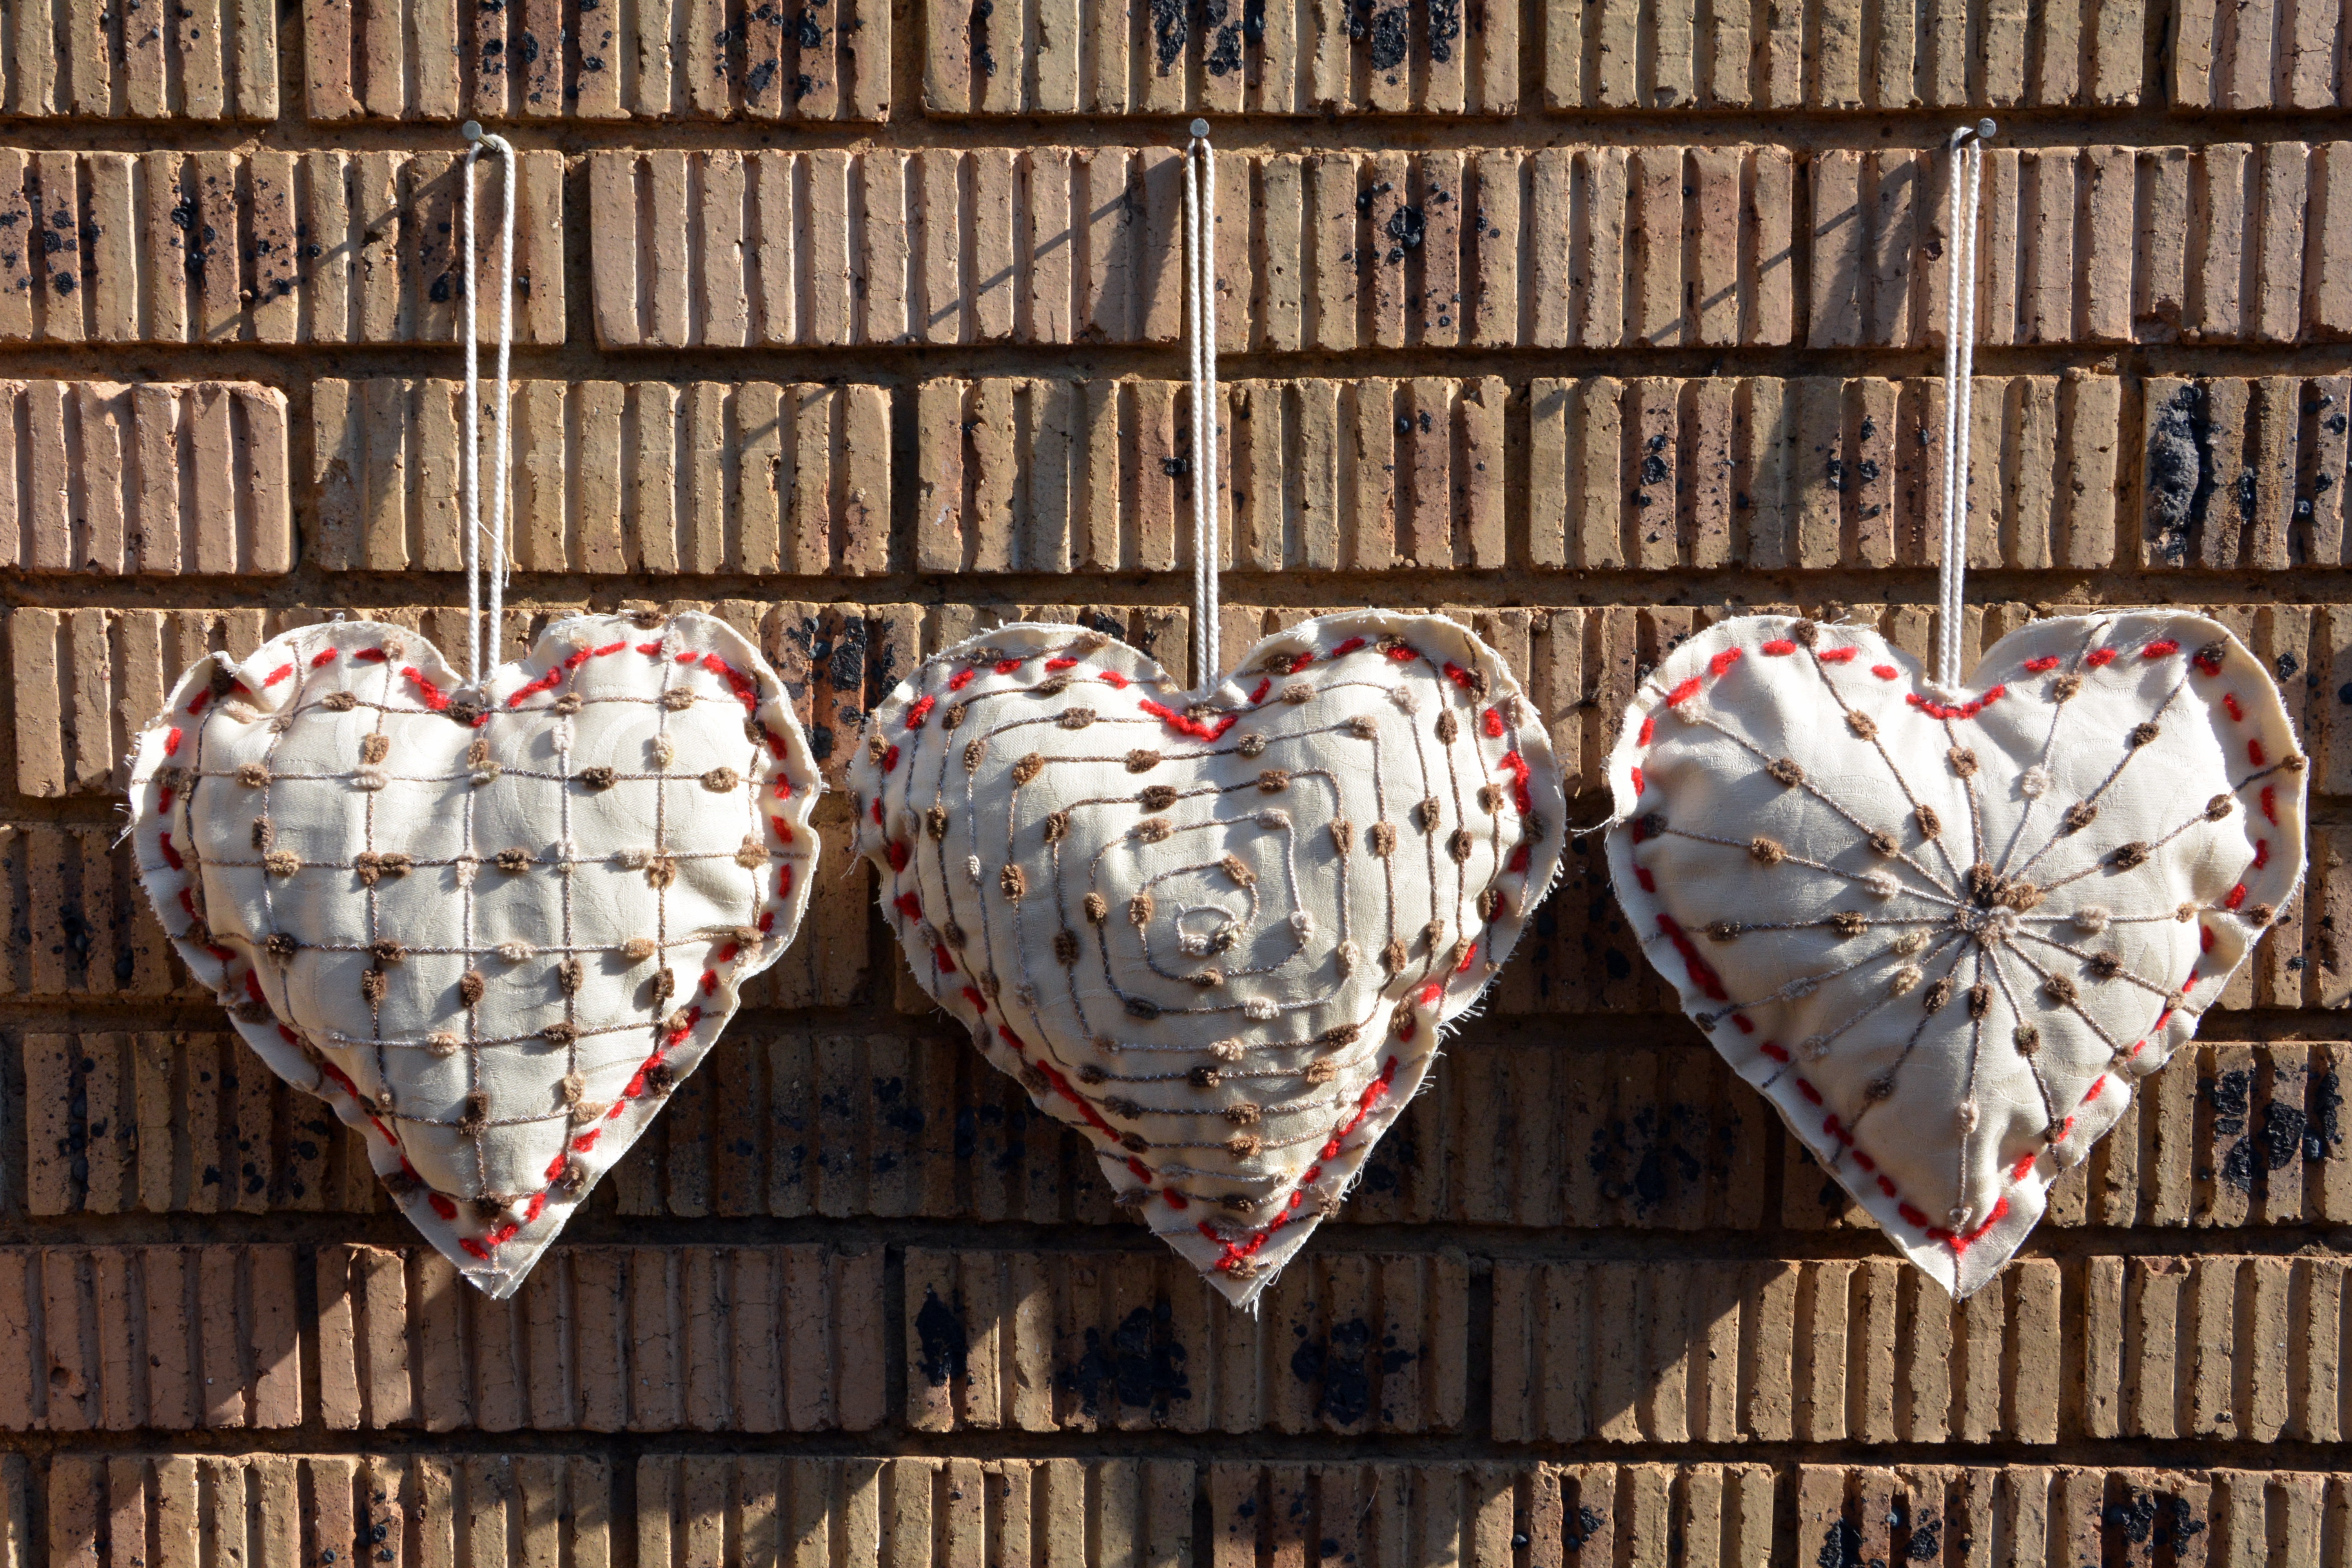
wood, leaf, flower, heart, pattern, red, color, romantic, decorations